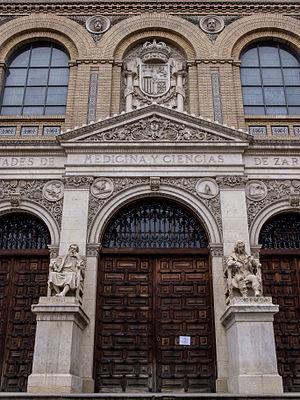
L'université de Saragosse, ou Universidad de Zaragoza en espagnol, est une université d'Espagne dont le siège est à Saragosse, en Aragon.